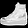
Label: Ankle boot